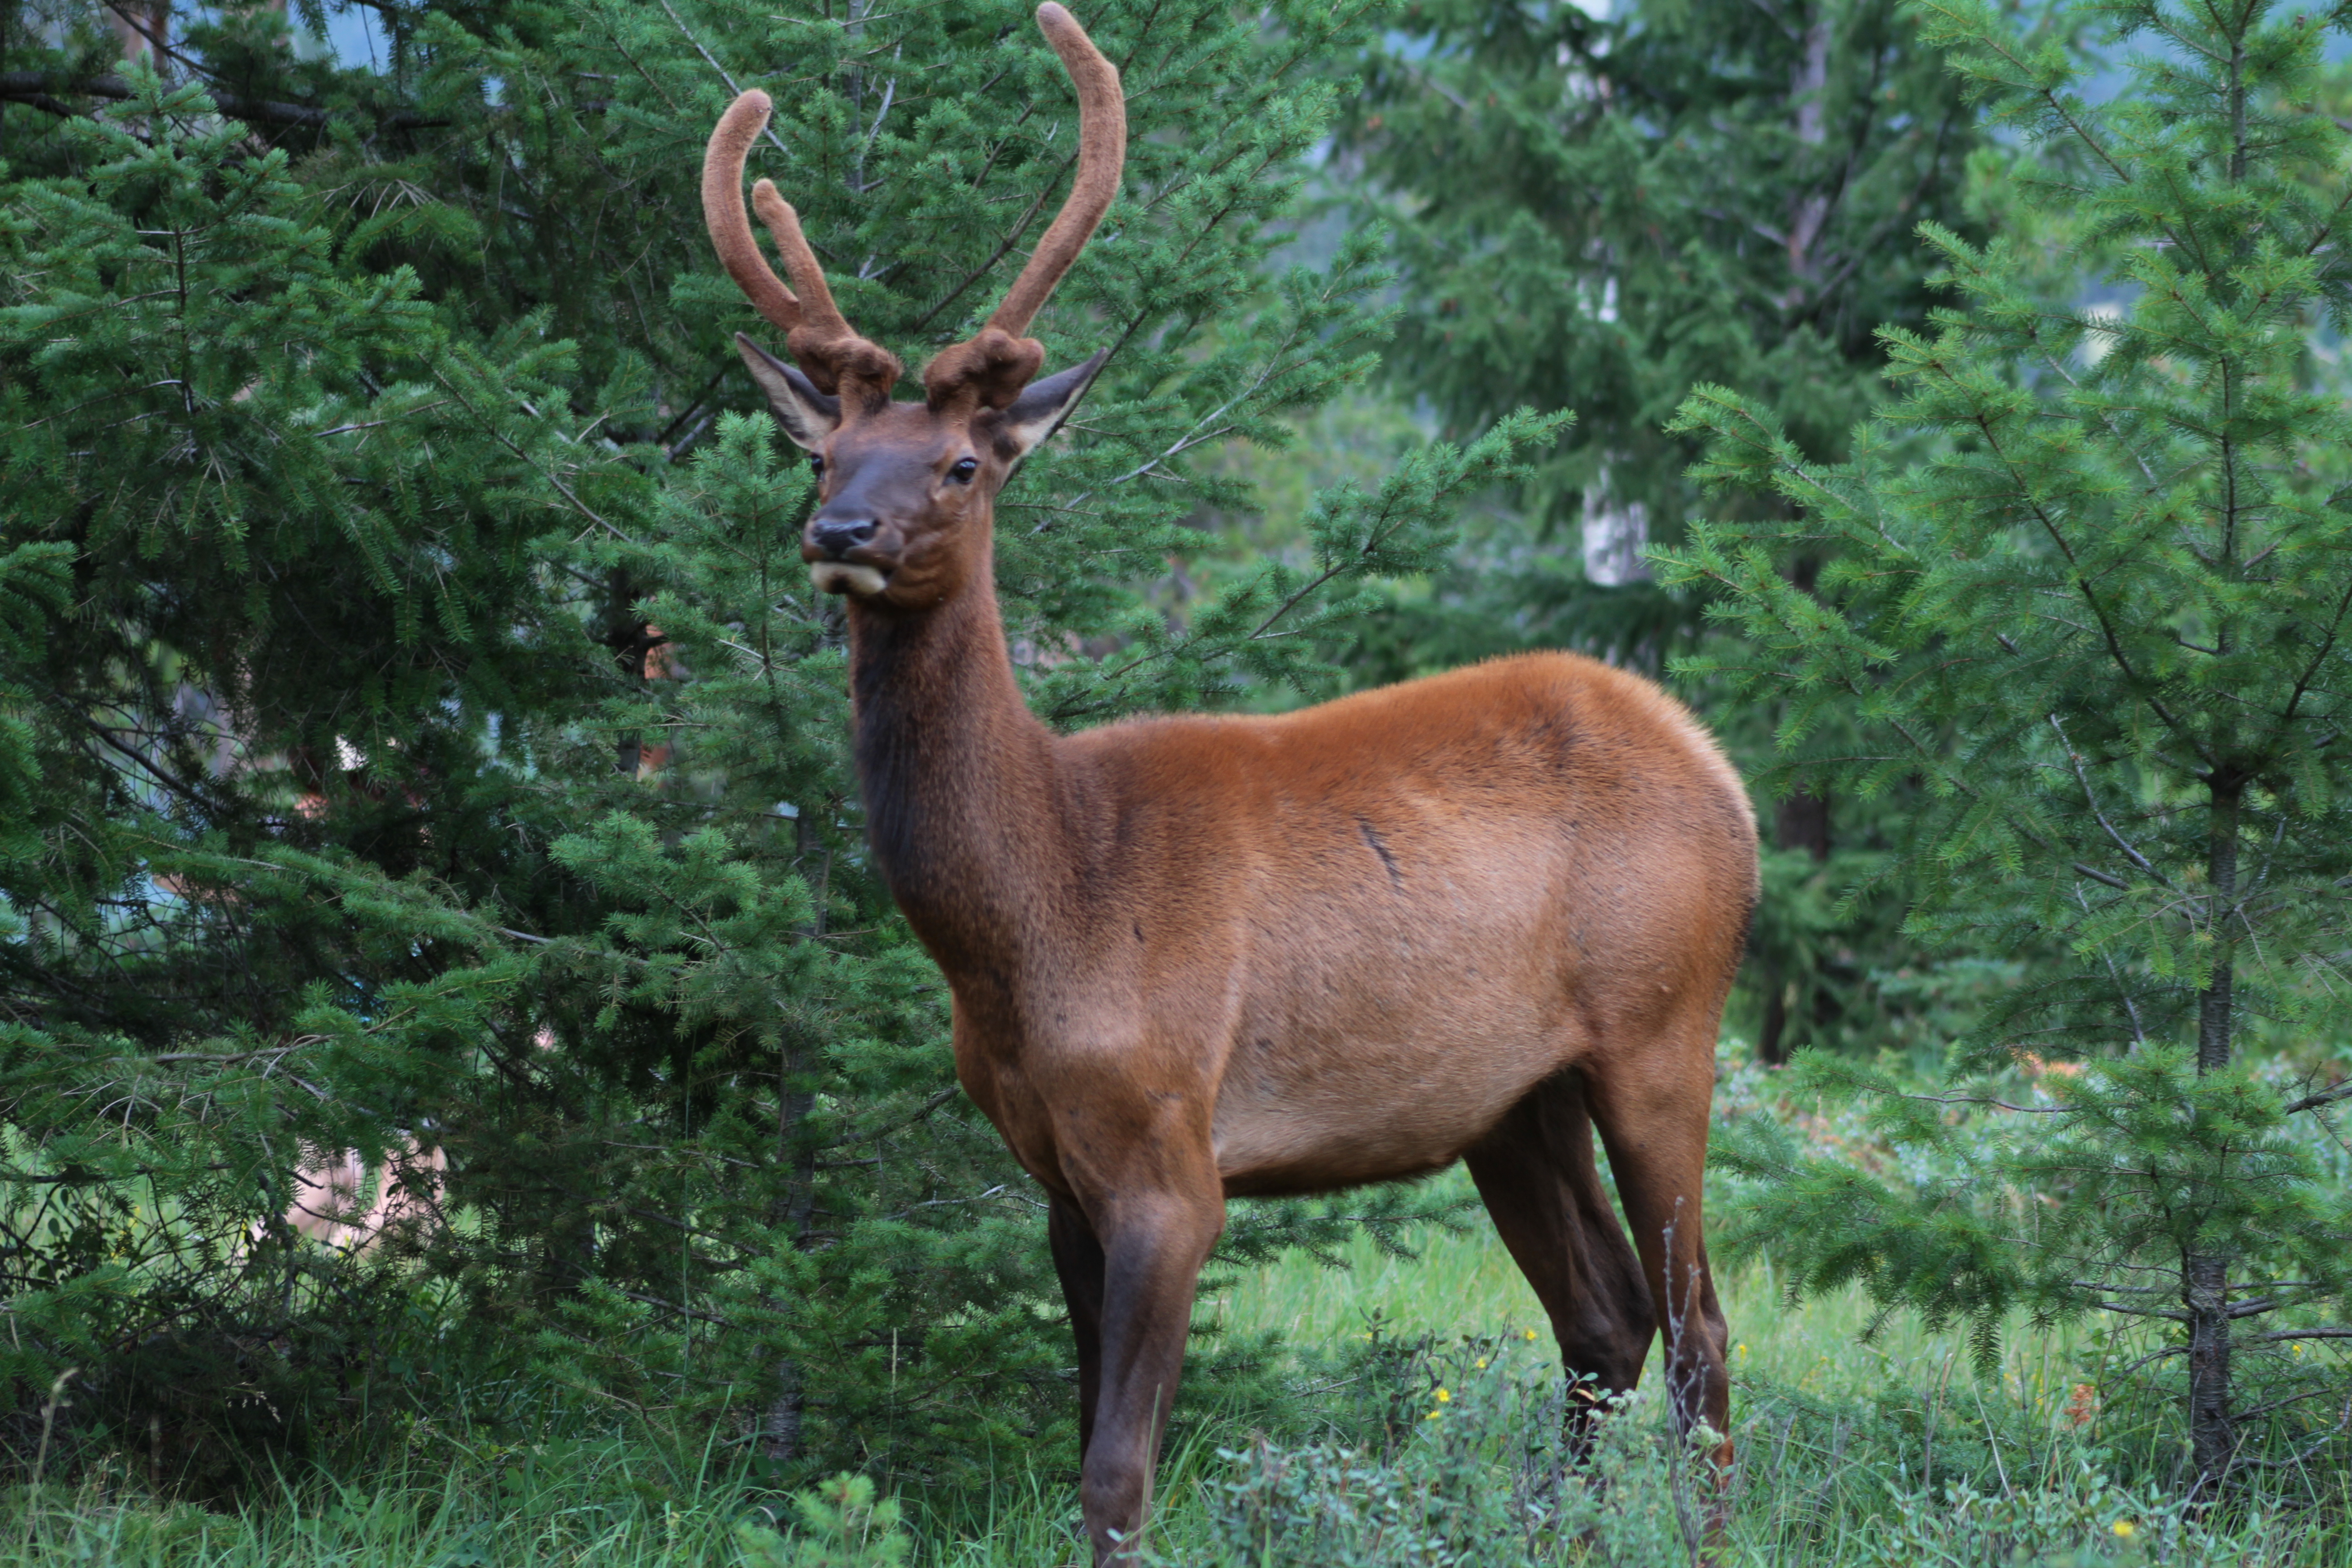
nature, grass, animal, wildlife, wild, deer, fur, stag, mammal, hayfield, fauna, plants, trees, outdoors, vertebrate, antlers, buck, elk, white tailed deer, musk deer